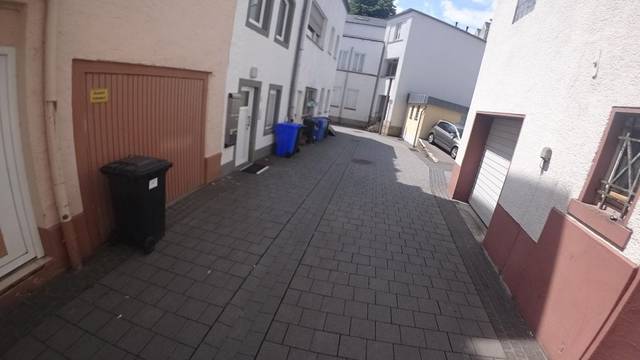
Region: Germany
Coordinates: 49.974, 6.524